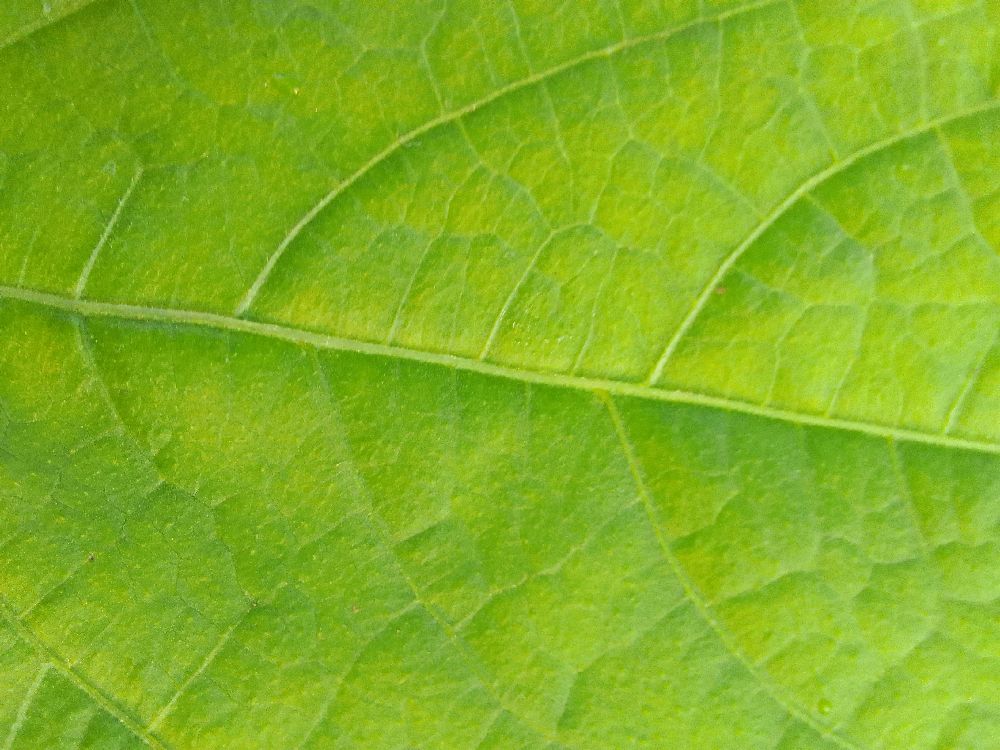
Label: healthy